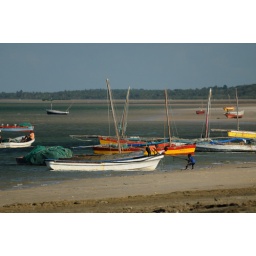
Some boys pulling in their fishing boat. The one in blue fell down just after I shot this.